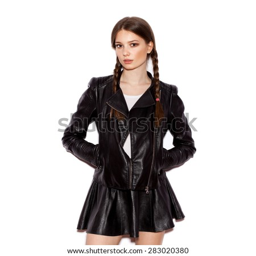
woman with pigtails in black leather jacket .